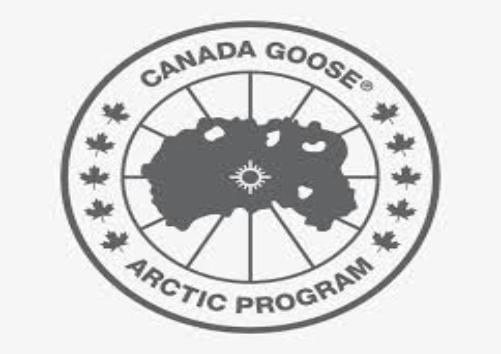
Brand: Canada Goose
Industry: Clothes